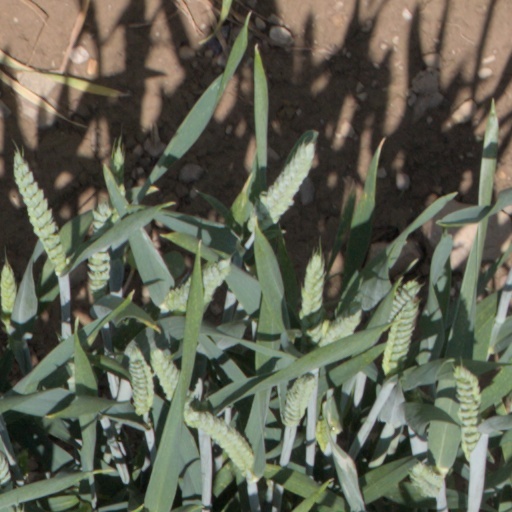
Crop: wheat